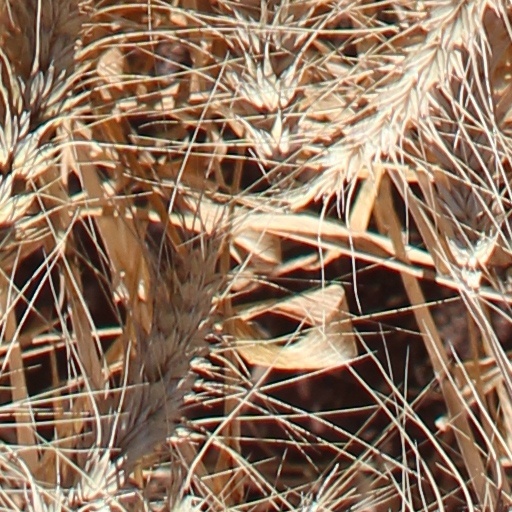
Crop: wheat